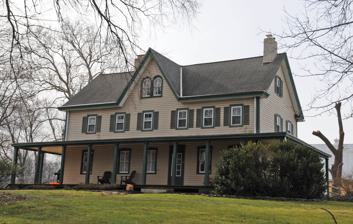
Building: Bloomfield (St. Georges, Delaware)
Country: United States of America
Year built: 1828
Historic house in Delaware, United States United States historic place Bloomfield U.S. National Register of Historic Places Show map of Delaware Show map of the United States Location 4663 Kirkwood St. Georges Road, Saint Georges, Delaware Coordinates 39°33′20″N 75°39′23″W / 39.55567°N 75.65626°W / 39.55567; -75.65626 Area 5.5 acres (2.2 ha) Built 1828 ( 1828 ) Architectural style Gothic Revival MPS Red Lion Hundred MRA NRHP reference No. 82002354 Added to NRHP April 8, 1982 Bloomfield is a historic home located at St. Georges , New Castle County, Delaware .  It was built in 1828, and is a 2 + 1 ⁄ 2 -story, five bay frame dwelling.  It has an asymmetrical floor plan, steeply pitched cross-gable roof, deep one-story verandah , and is in the Gothic Revival style. It was added to the National Register of Historic Places in 1982. References